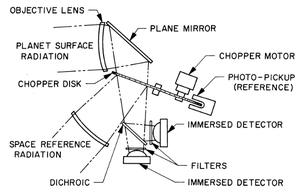
Schéma du radiomètre infrarouge de Mariner 2
Mariner 2, ou Mariner-Venus 1962, ou parfois Mariner R-2, est une sonde spatiale de la NASA ayant survolé la planète Vénus. Elle est la première à réussir sa mission dans le programme Mariner, Mariner 1 dont elle est la copie, et détruite au lancement un mois auparavant. Elle est également la première sonde à survoler avec succès une autre planète, la sonde soviétique Venera 1 lancée en 1961 étant devenue muette peu après son lancement. La NASA choisi de mettre à l'écart la troisième sonde spatiale de la série prévue pour la période de lancement de 1964.